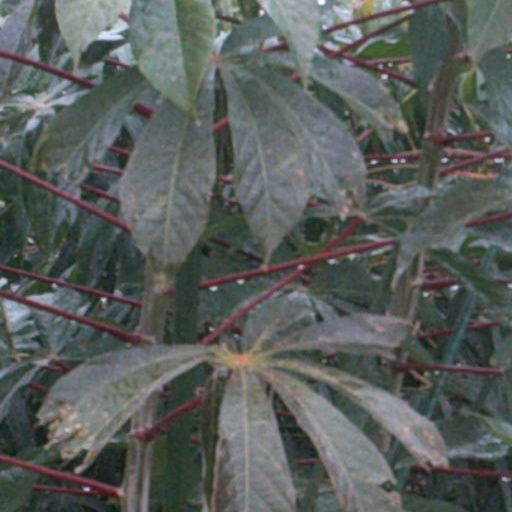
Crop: cassava